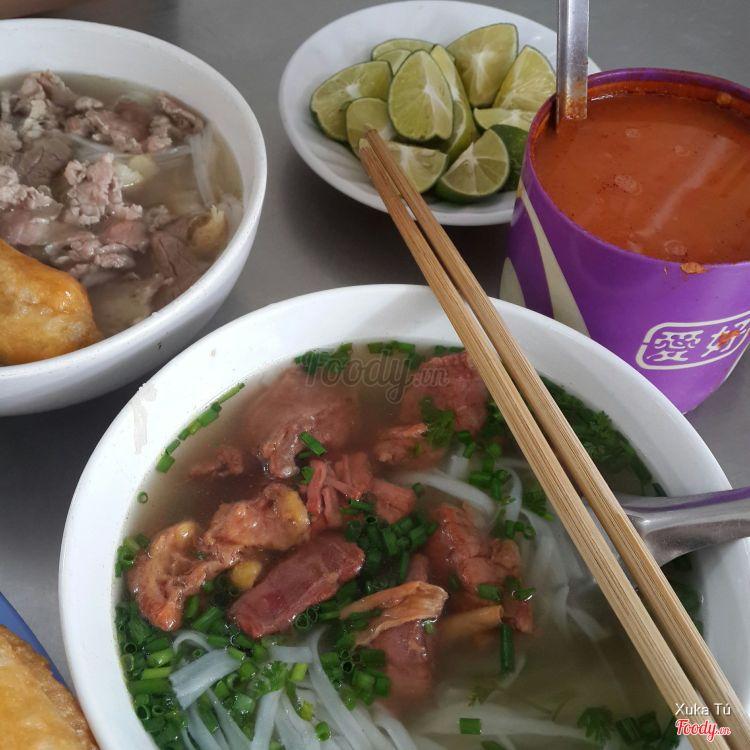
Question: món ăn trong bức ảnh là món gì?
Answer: món phở